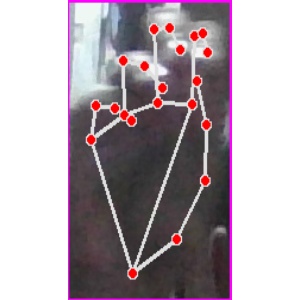
अक्षर: ङ